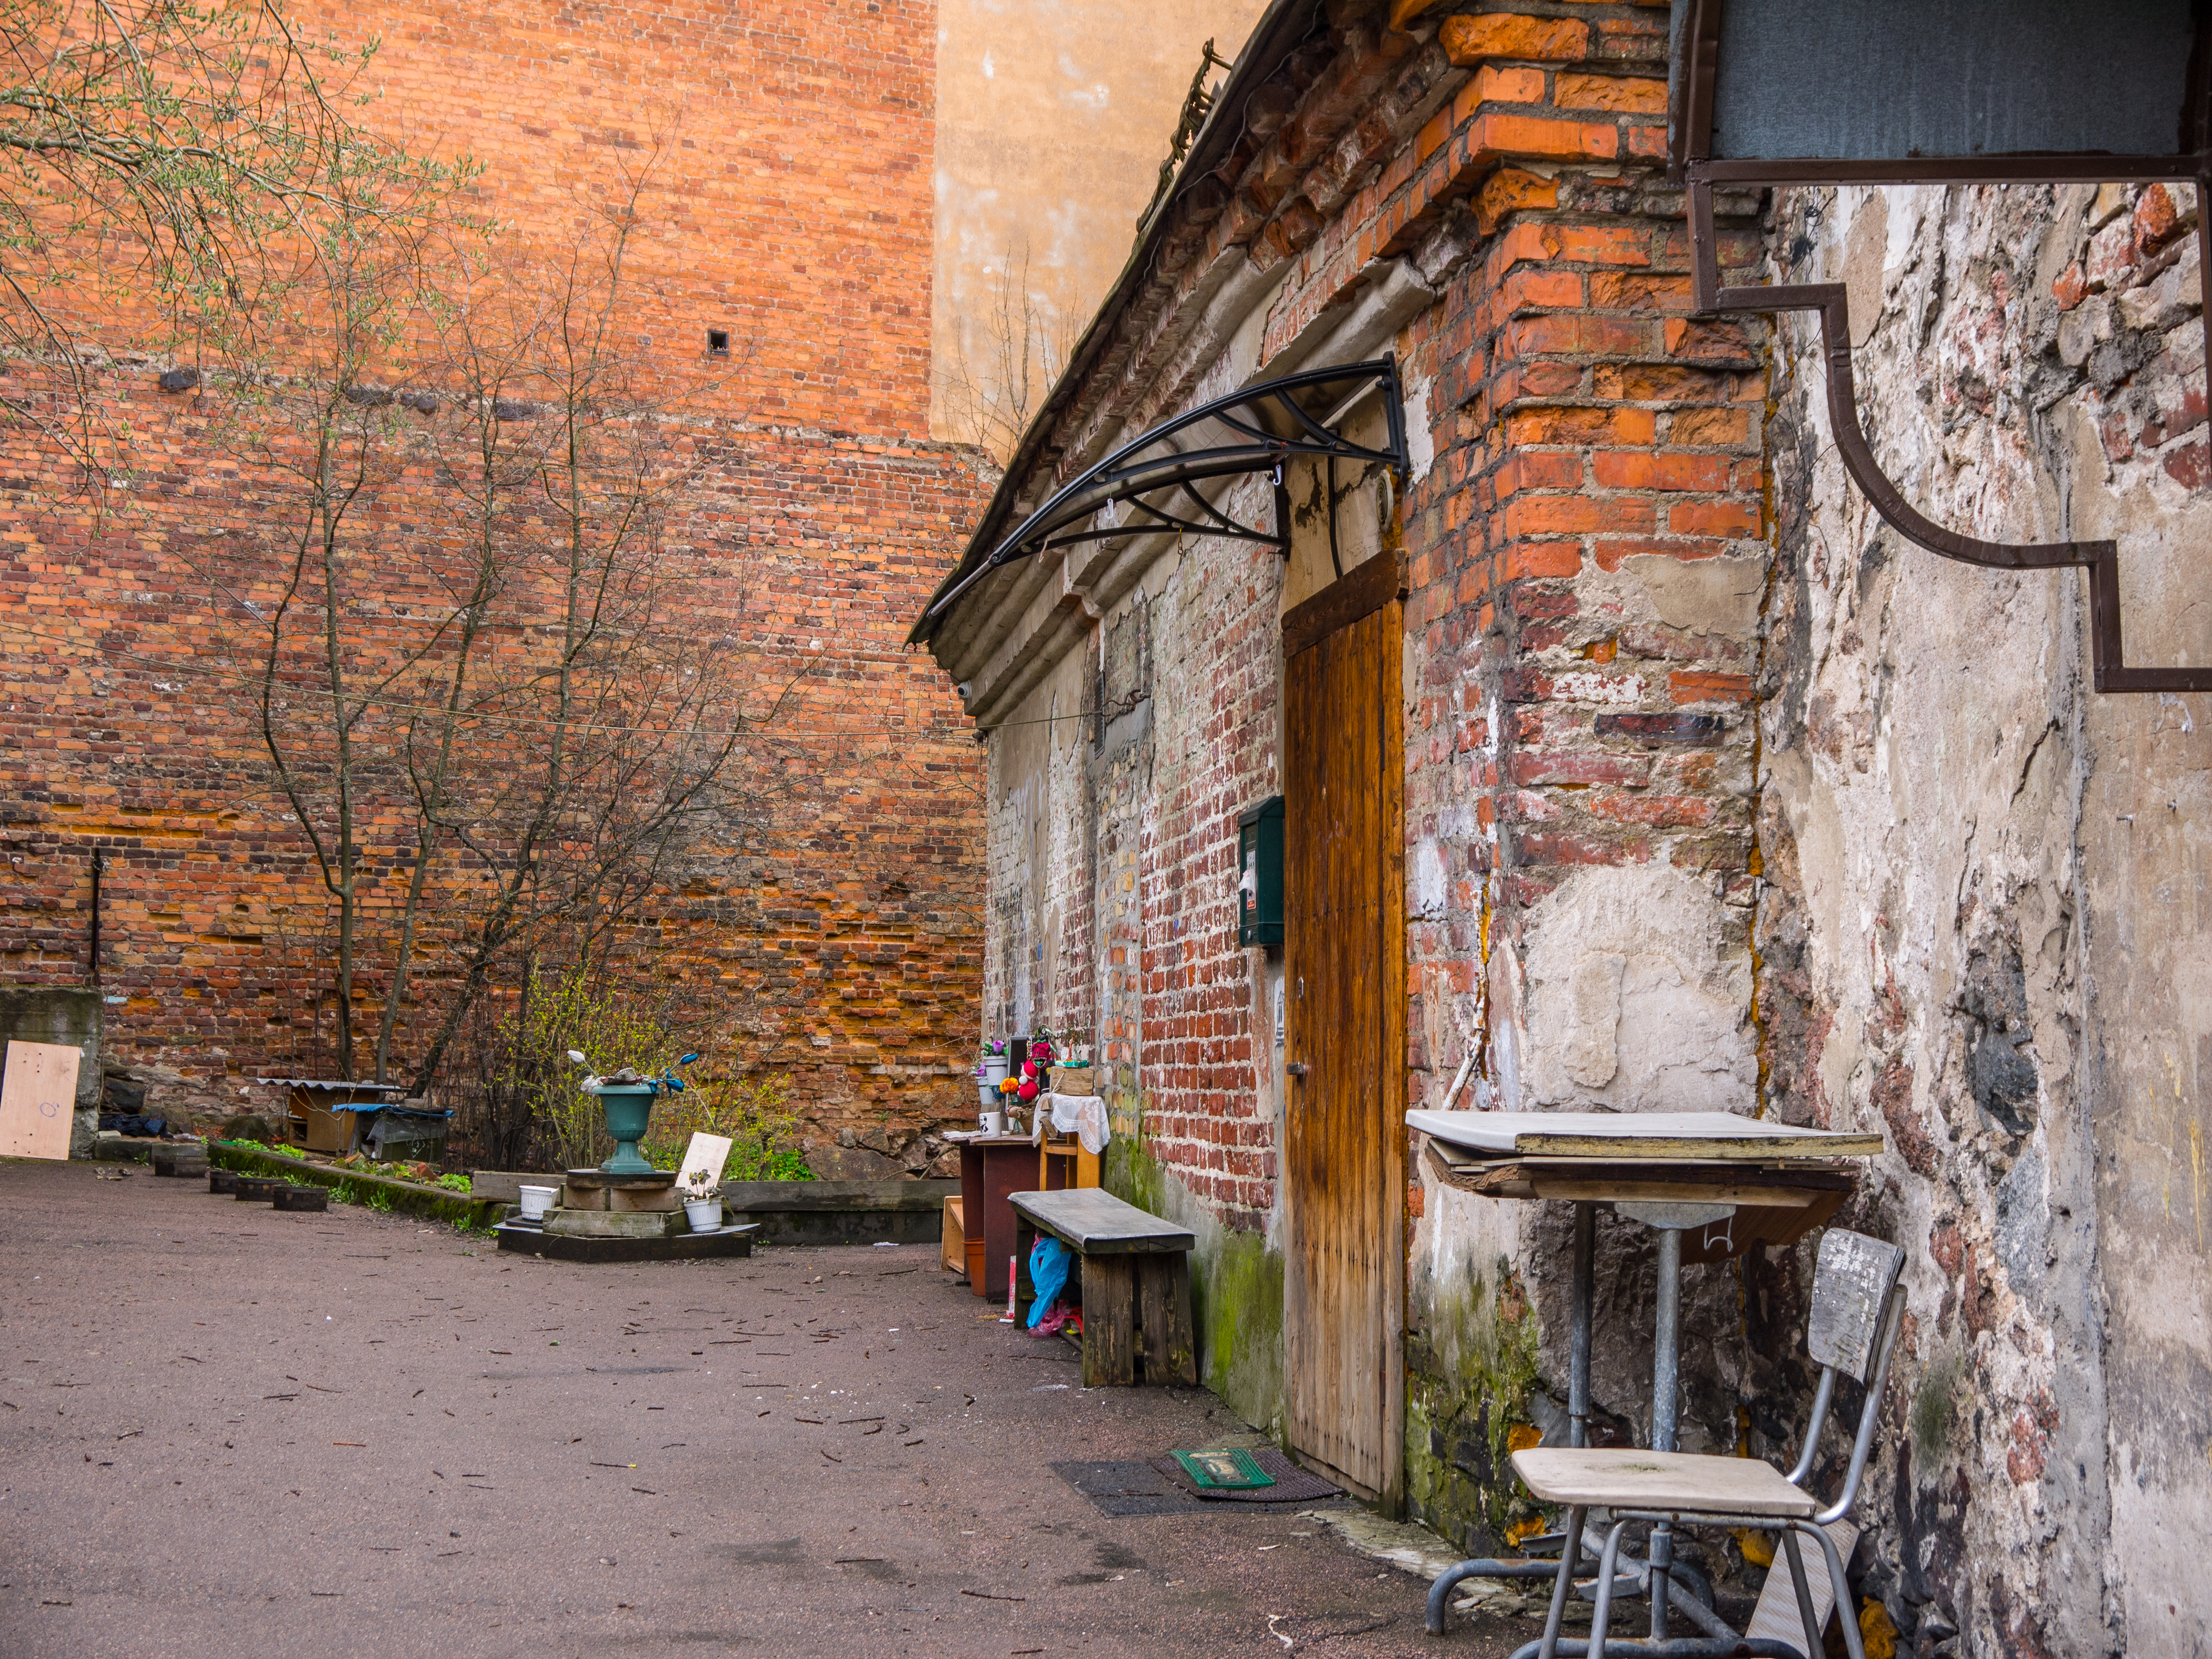
image, plant, brick, wood, building, brickwork, tree, neighbourhood, wall, road surface, paint, house, Tints and shades, rural area, facade, art, door, road, city, alley, urban area, landscape, cobblestone, street, stone wall, shadow, arch, flooring, village, history, room, lane, visual arts, concrete, bench, ancient history, rock, mural, ruins, evening, tourism